Mohammad Jafar Moradi

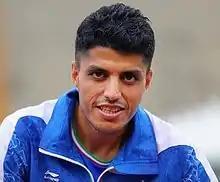
Moradi at the 2016 Olympics

Mohammad Jafar Moradi (born 10 April 1990) is an Iranian long-distance runner. He competed in the marathon at the 2015 World Championships and 2016 Olympics. Moradi broke his own record of marathon on 24 September 2023 as Iran's record with a time of 2:17:14 set at the 2023 Berlin Marathon.